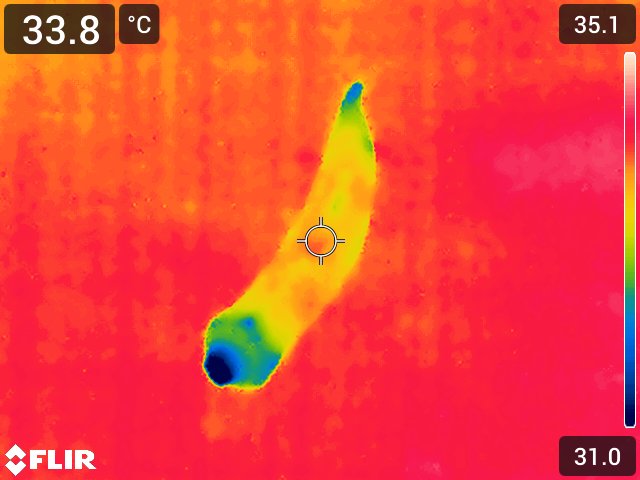
Maturity: over_matured